Joke Devynck

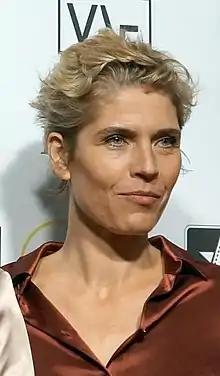

Joke Devynck (born 10 October 1972) is a Belgian actress. She appeared in more than thirty films since 1994.